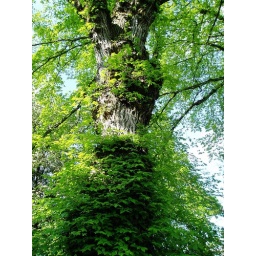
the tree in front of our house